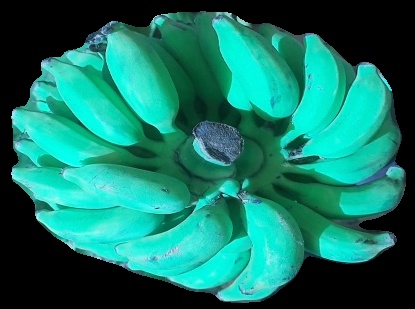
Variety: elakki-bale
Grade: grade3